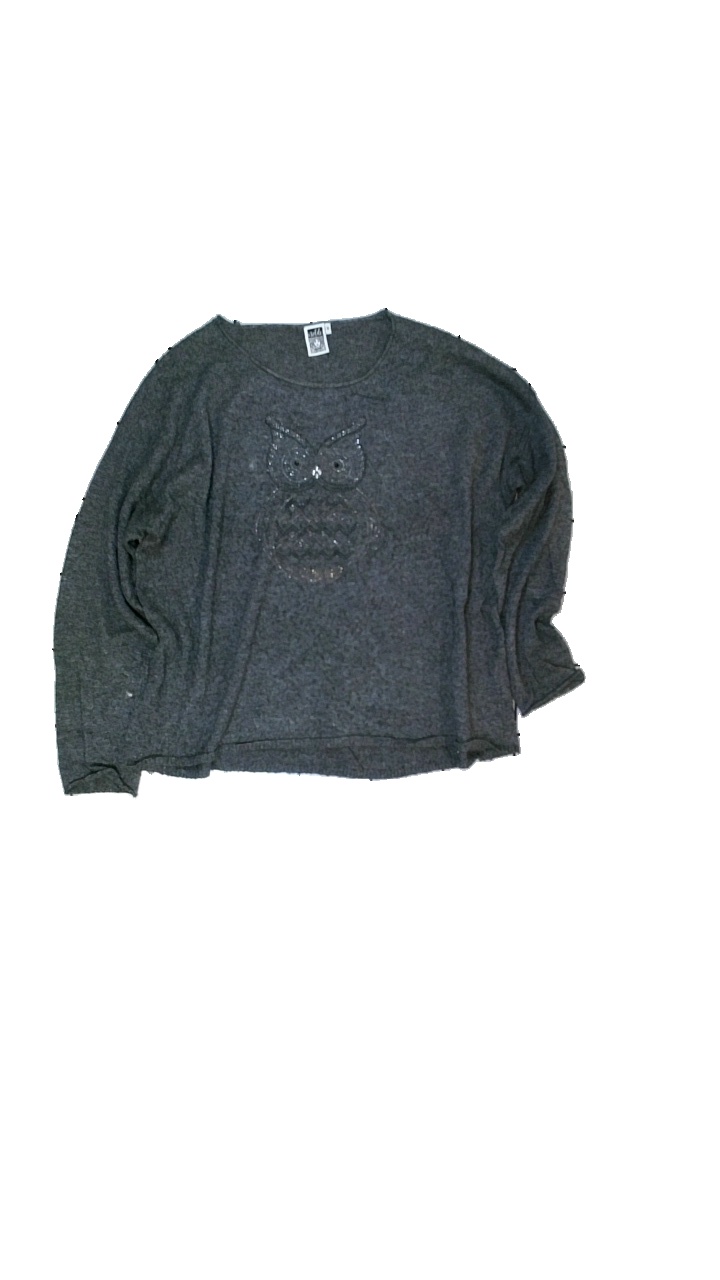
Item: Sweater (Ladies)
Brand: Isolde
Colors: Grey
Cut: C-collar, Regular
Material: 40% viscose, 35% polyester, 20% nylon, 5% angora
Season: All
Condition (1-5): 3
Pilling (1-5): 3
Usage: Export
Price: <50